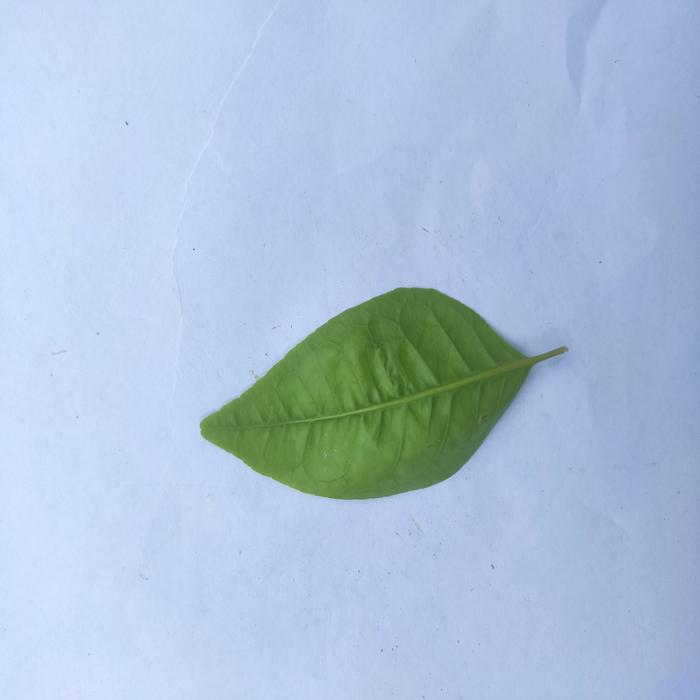
Crop: Aegle Marmelos
Leaf condition: Cercospora_Leaf